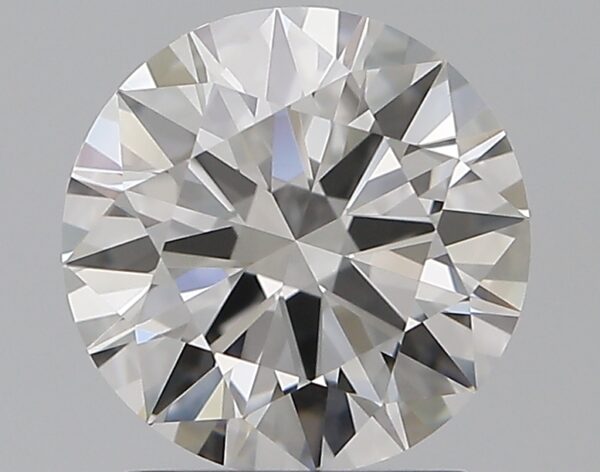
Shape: round
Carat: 1.5
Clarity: VVS2
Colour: E
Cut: EX
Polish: EX
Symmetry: EX
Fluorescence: N
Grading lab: GIA
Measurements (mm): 7.46 x 7.49 x 4.42